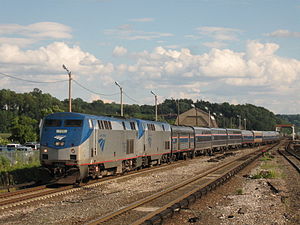
Amtrak
Lake Shore Limited på vej til Chicago.
"National Railroad Passenger Corporation, med forretningsnavnet Amtrak, er en regereringsejet virksomhed, der blev dannet den 1. maj 1971 med det formål at køre intercity-passagertog i USA. ""Amtrak"" er et portmanteau af ordene ""America"" og ""track"". Den har hovedkvarter i Union Station i Washington D.C.